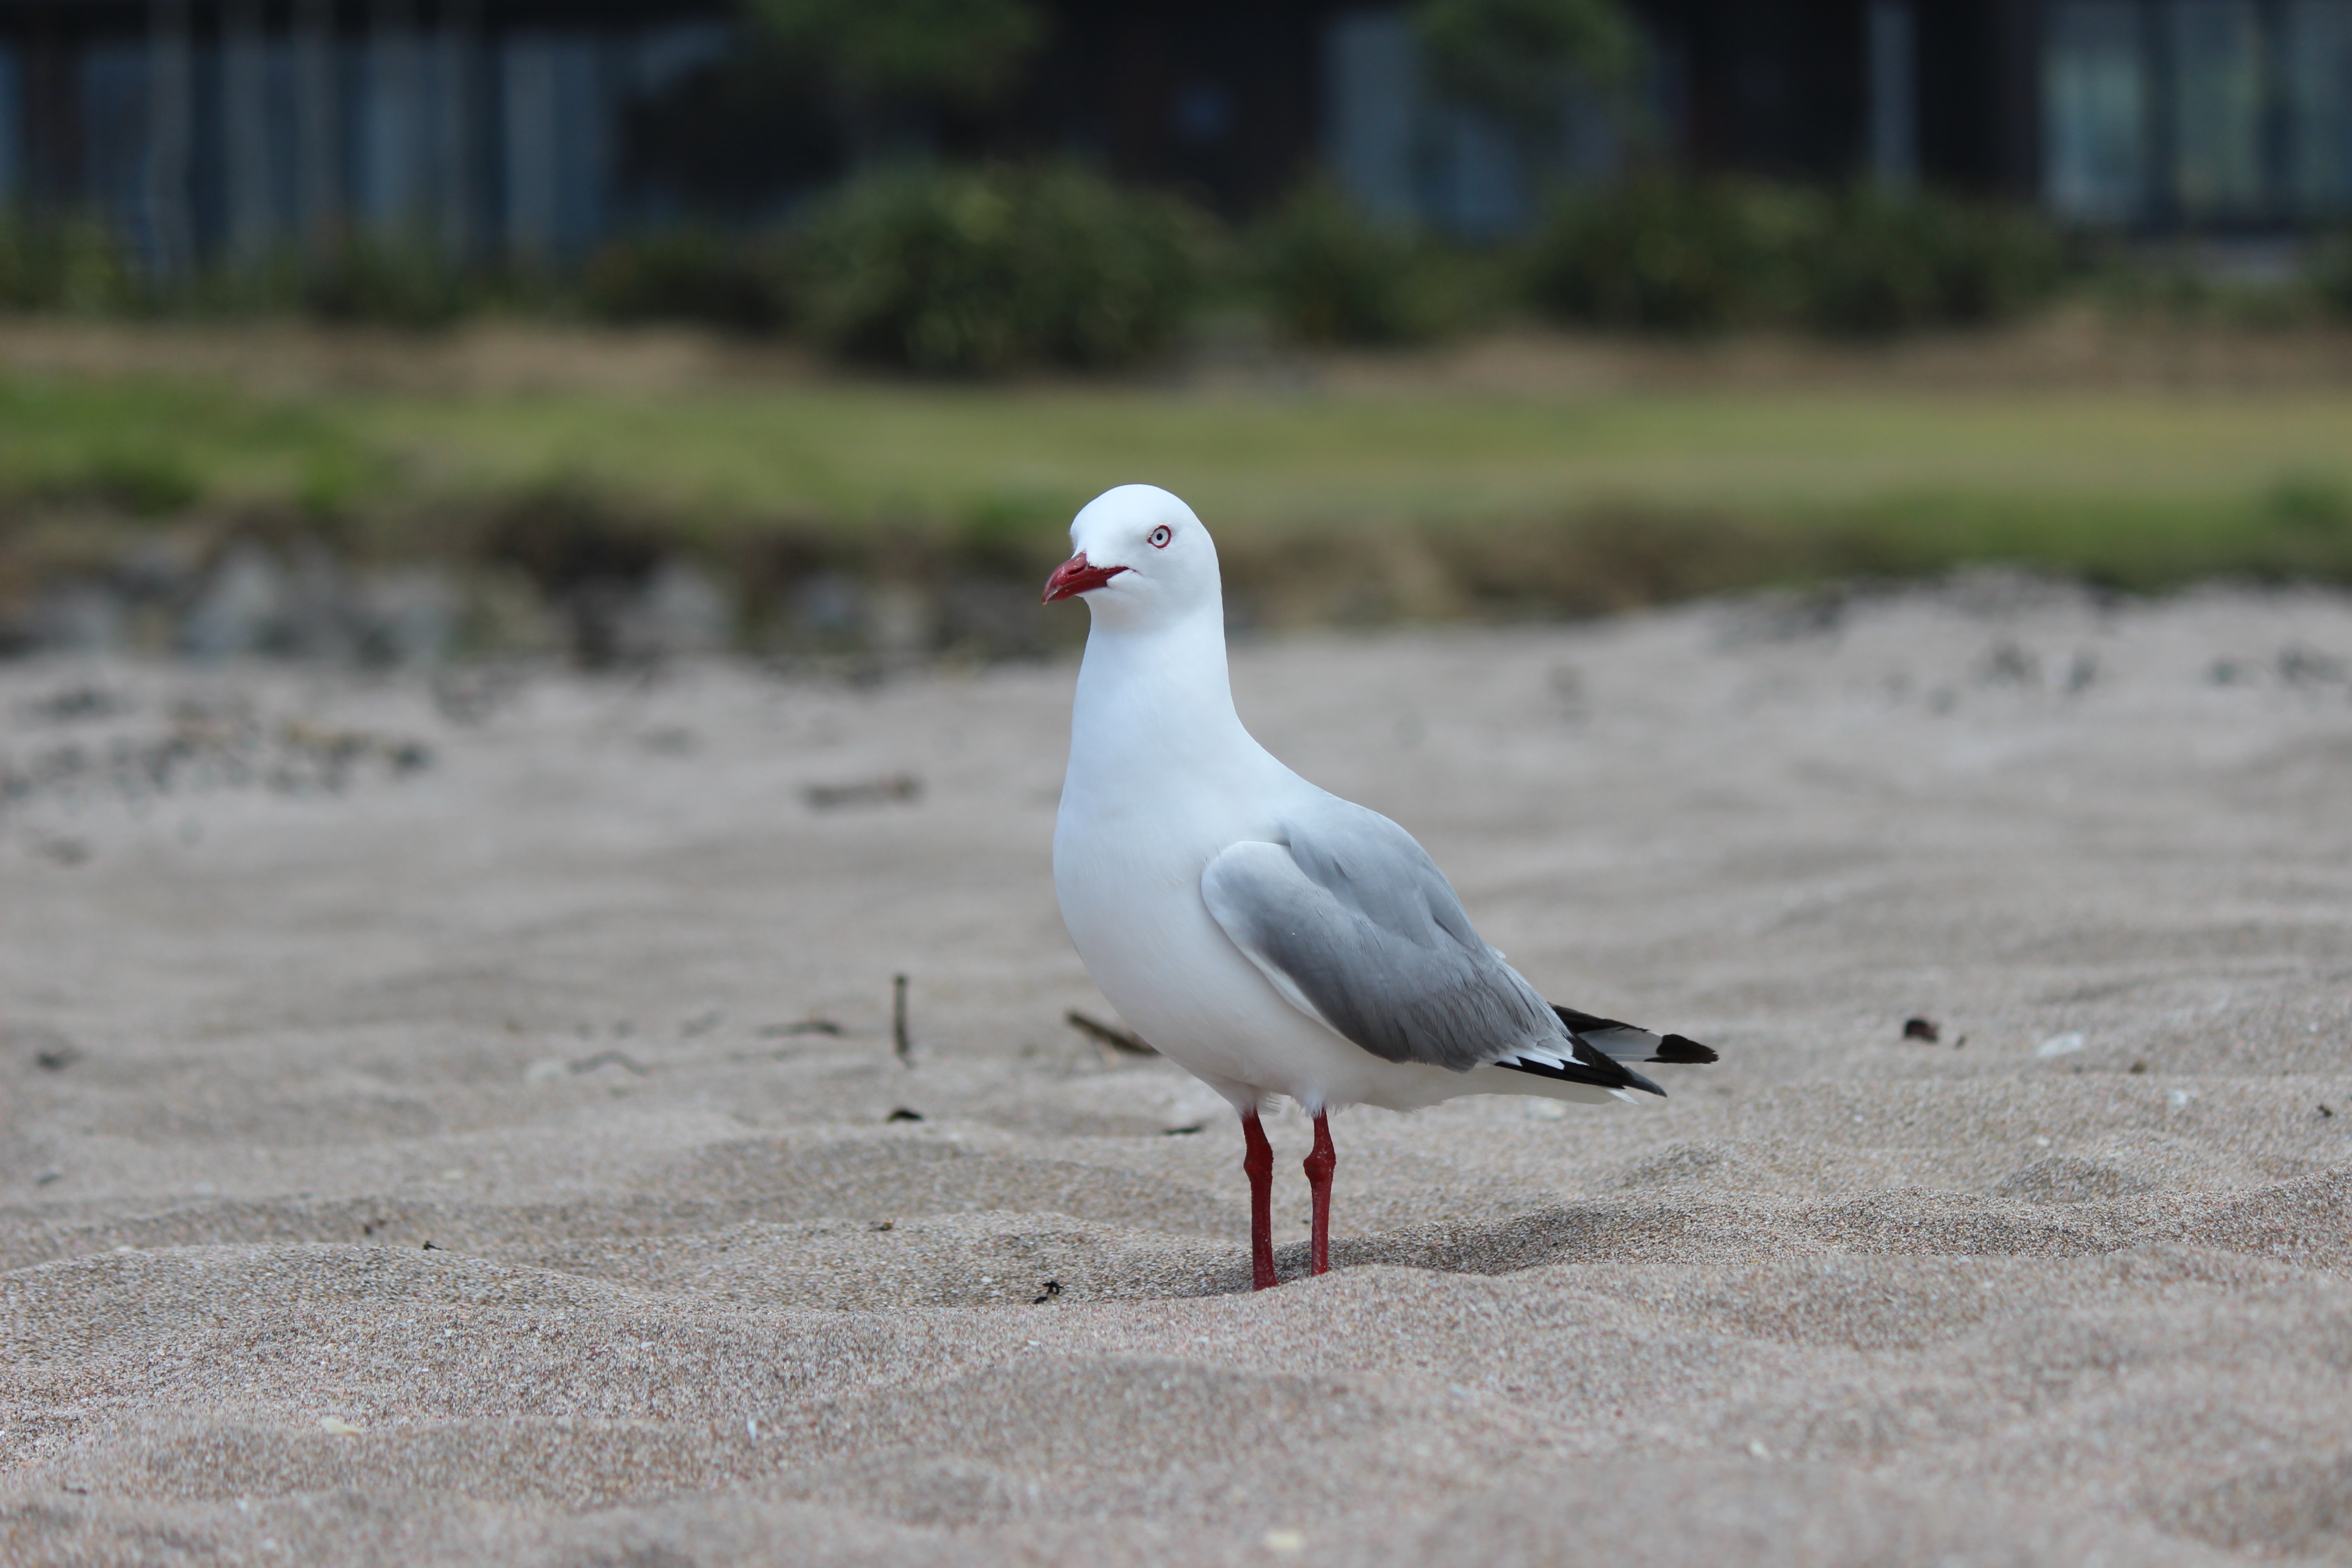
beach, sea, water, nature, ocean, bird, animal, seabird, seagull, wildlife, gull, beak, fauna, vertebrate, charadriiformes, european herring gull